Paul Stekler

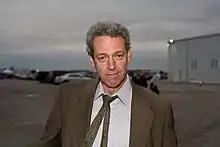
Paul Stekler at the Texas Film Hall of Fame Awards 2009

Paul J. Stekler (born January 3, 1953) is a political documentary filmmaker, a professor, and former chair and head of the production program in the Department of Radio-Television-Film at the University of Texas at Austin College of Communication. Known for his documentary films about American politics, he was also the on-camera advisor to the cast of "The Real World Austin" during their attempt to create a documentary about the South by Southwest Music Festival (2005–2006). Among other major filmmaking awards, he has earned two Peabody, three Columbia/duPont, three national Emmy awards, and a Special Jury Award at the Sundance Film Festival.